Durangaldea

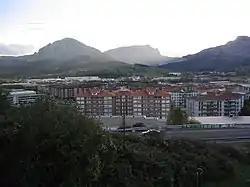
Matiena, part of Abadiño.

Durangaldea is divided into twelve municipalities, of which Durango is the capital city. The municipalities that compose the comarca are the same ones that made the "merindad" of Durango, the previous administrative division. Their areas and populations are set out below. Ermua and Mallabia belong to the province of Biscay, but administratively are not part of Durangaldea, being part of another comarca, Debabarrena, which is part of Gipuzkoa.